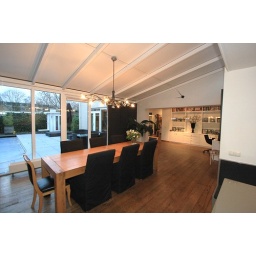
This gorgeous 325 m2 3 bedroom villa even has it's own swimming pool, a real rarity here in Holland.